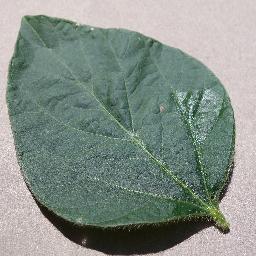
Label: Soybean___healthy